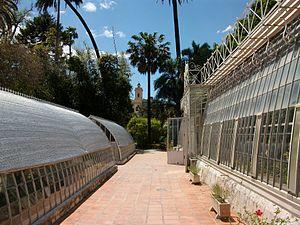
Le Jardin botanique de Valence est un jardin botanique situé à Valence, Espagne. Ce jardin dépend administrativement de l'Université de Valence.